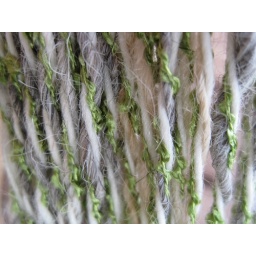
dogs frolic in the grass